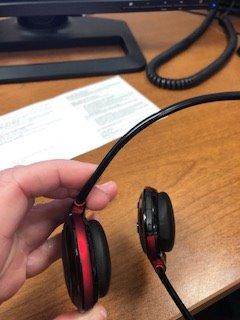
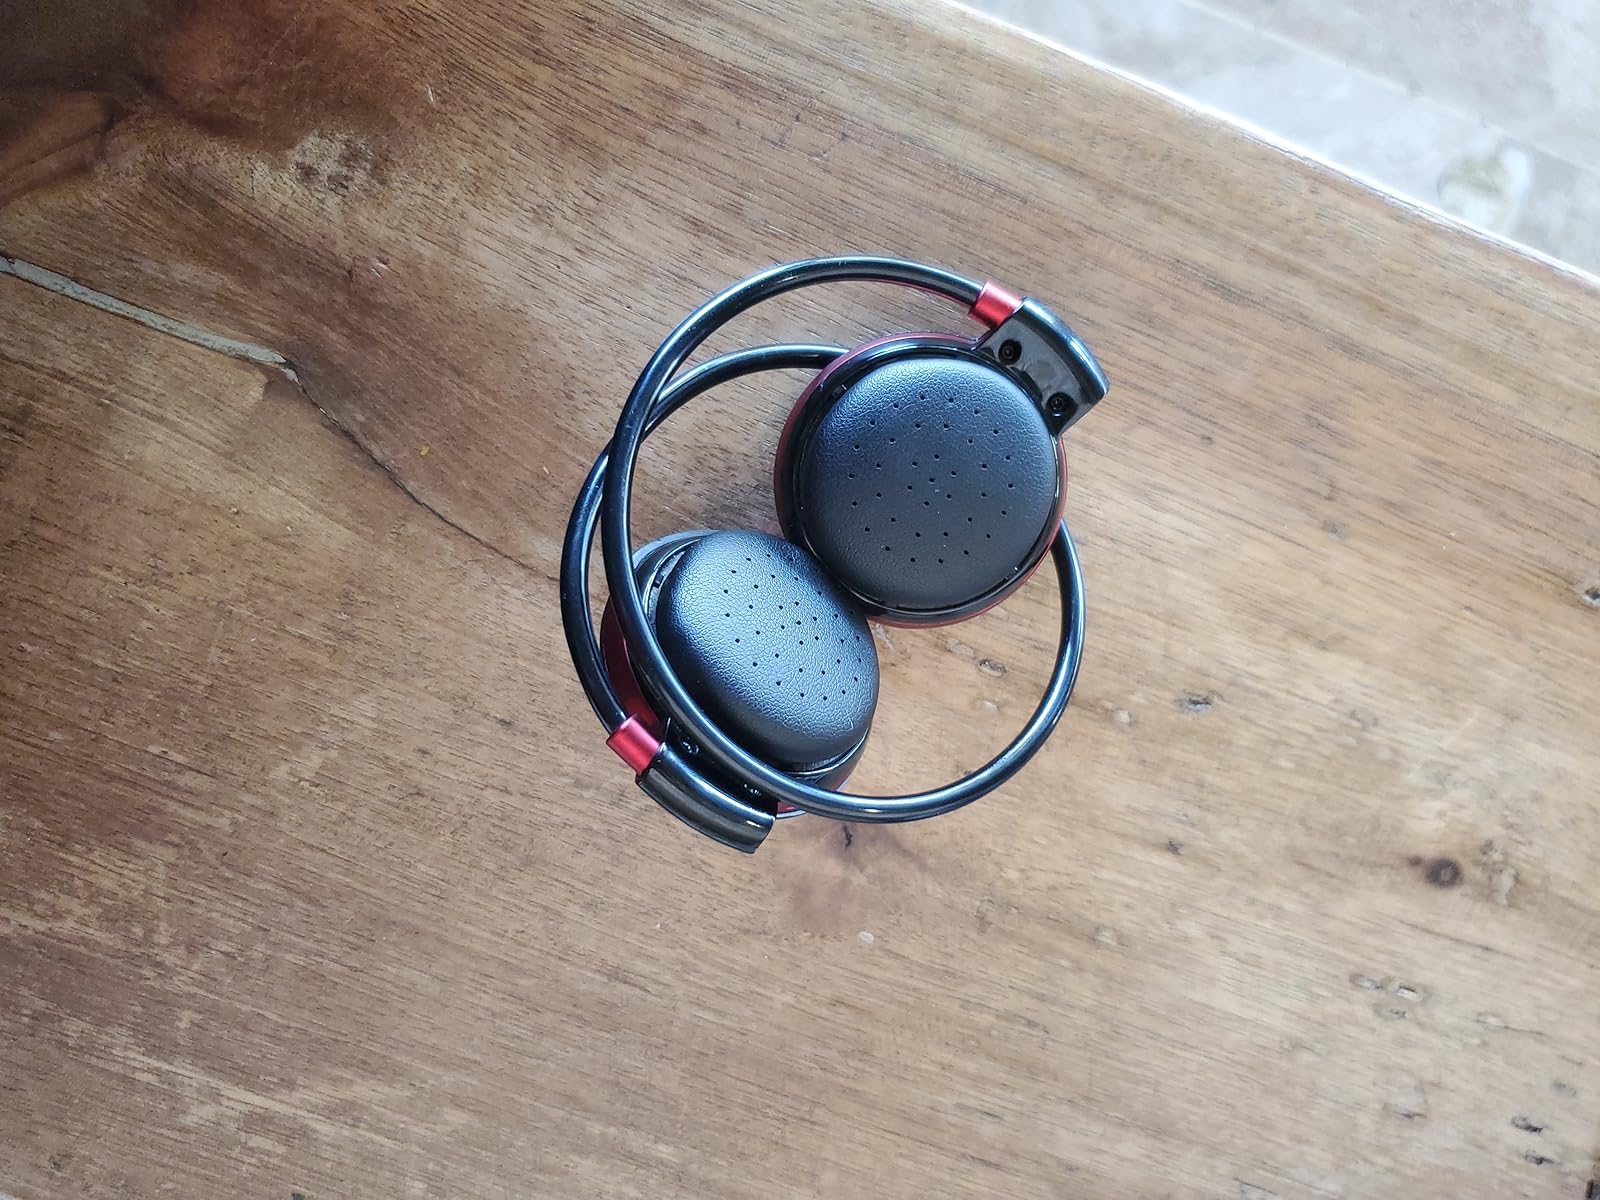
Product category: headphones
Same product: yes